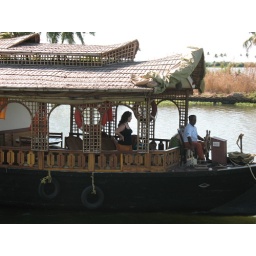
tourist traveling in a boat house